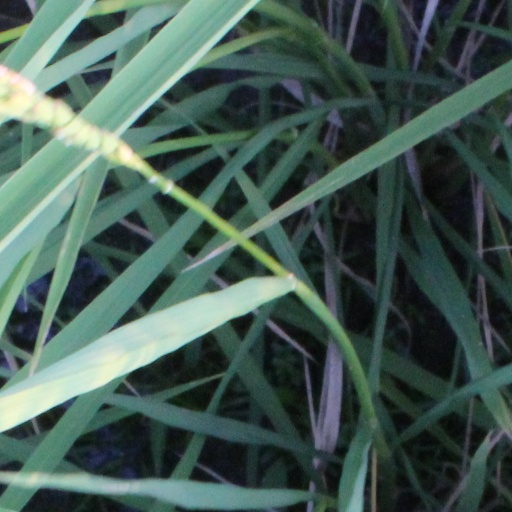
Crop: rice